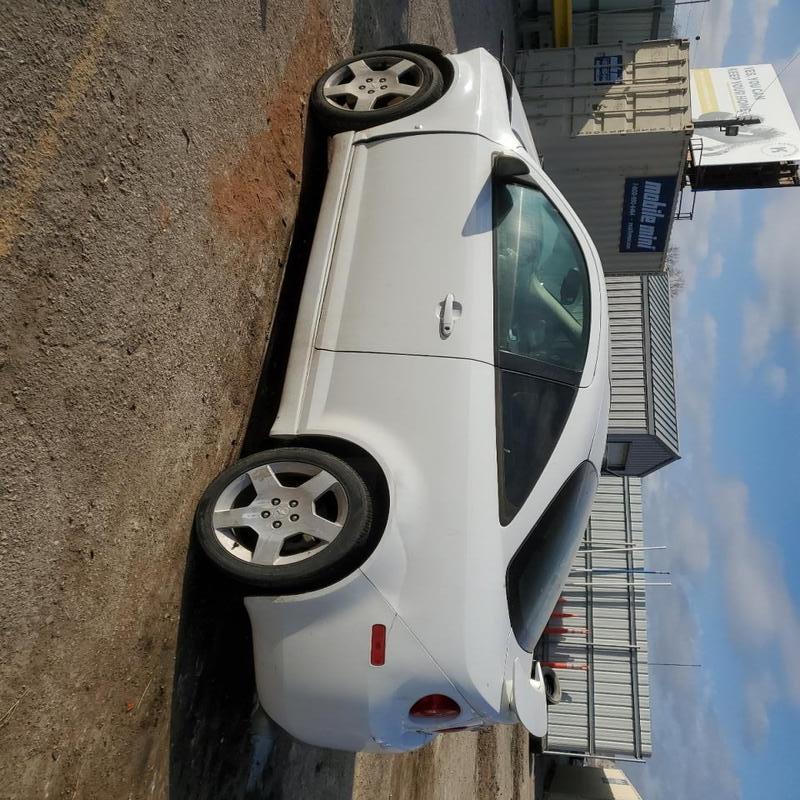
Aucun dommage détecté.
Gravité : aucun